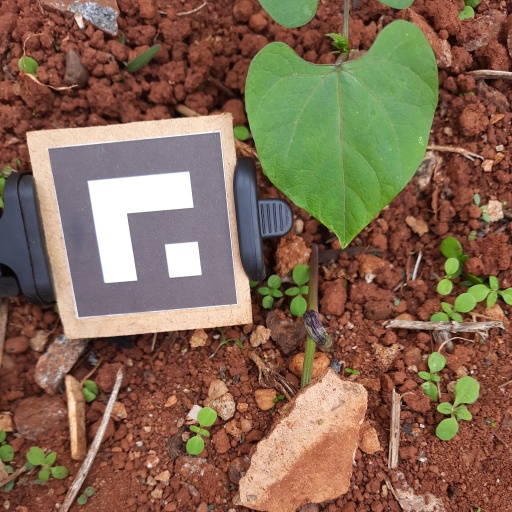
Observations: flat surface, no eating holes, under shade